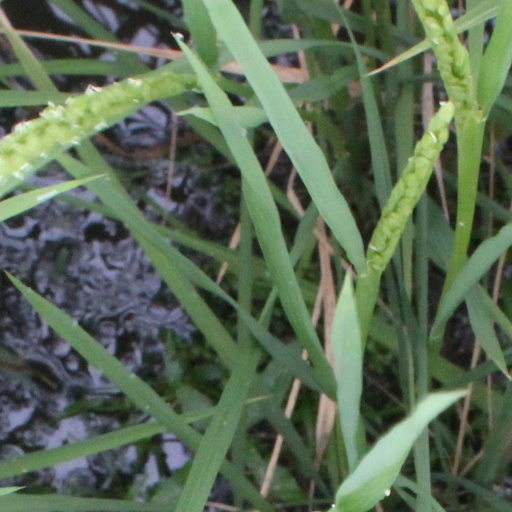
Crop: rice